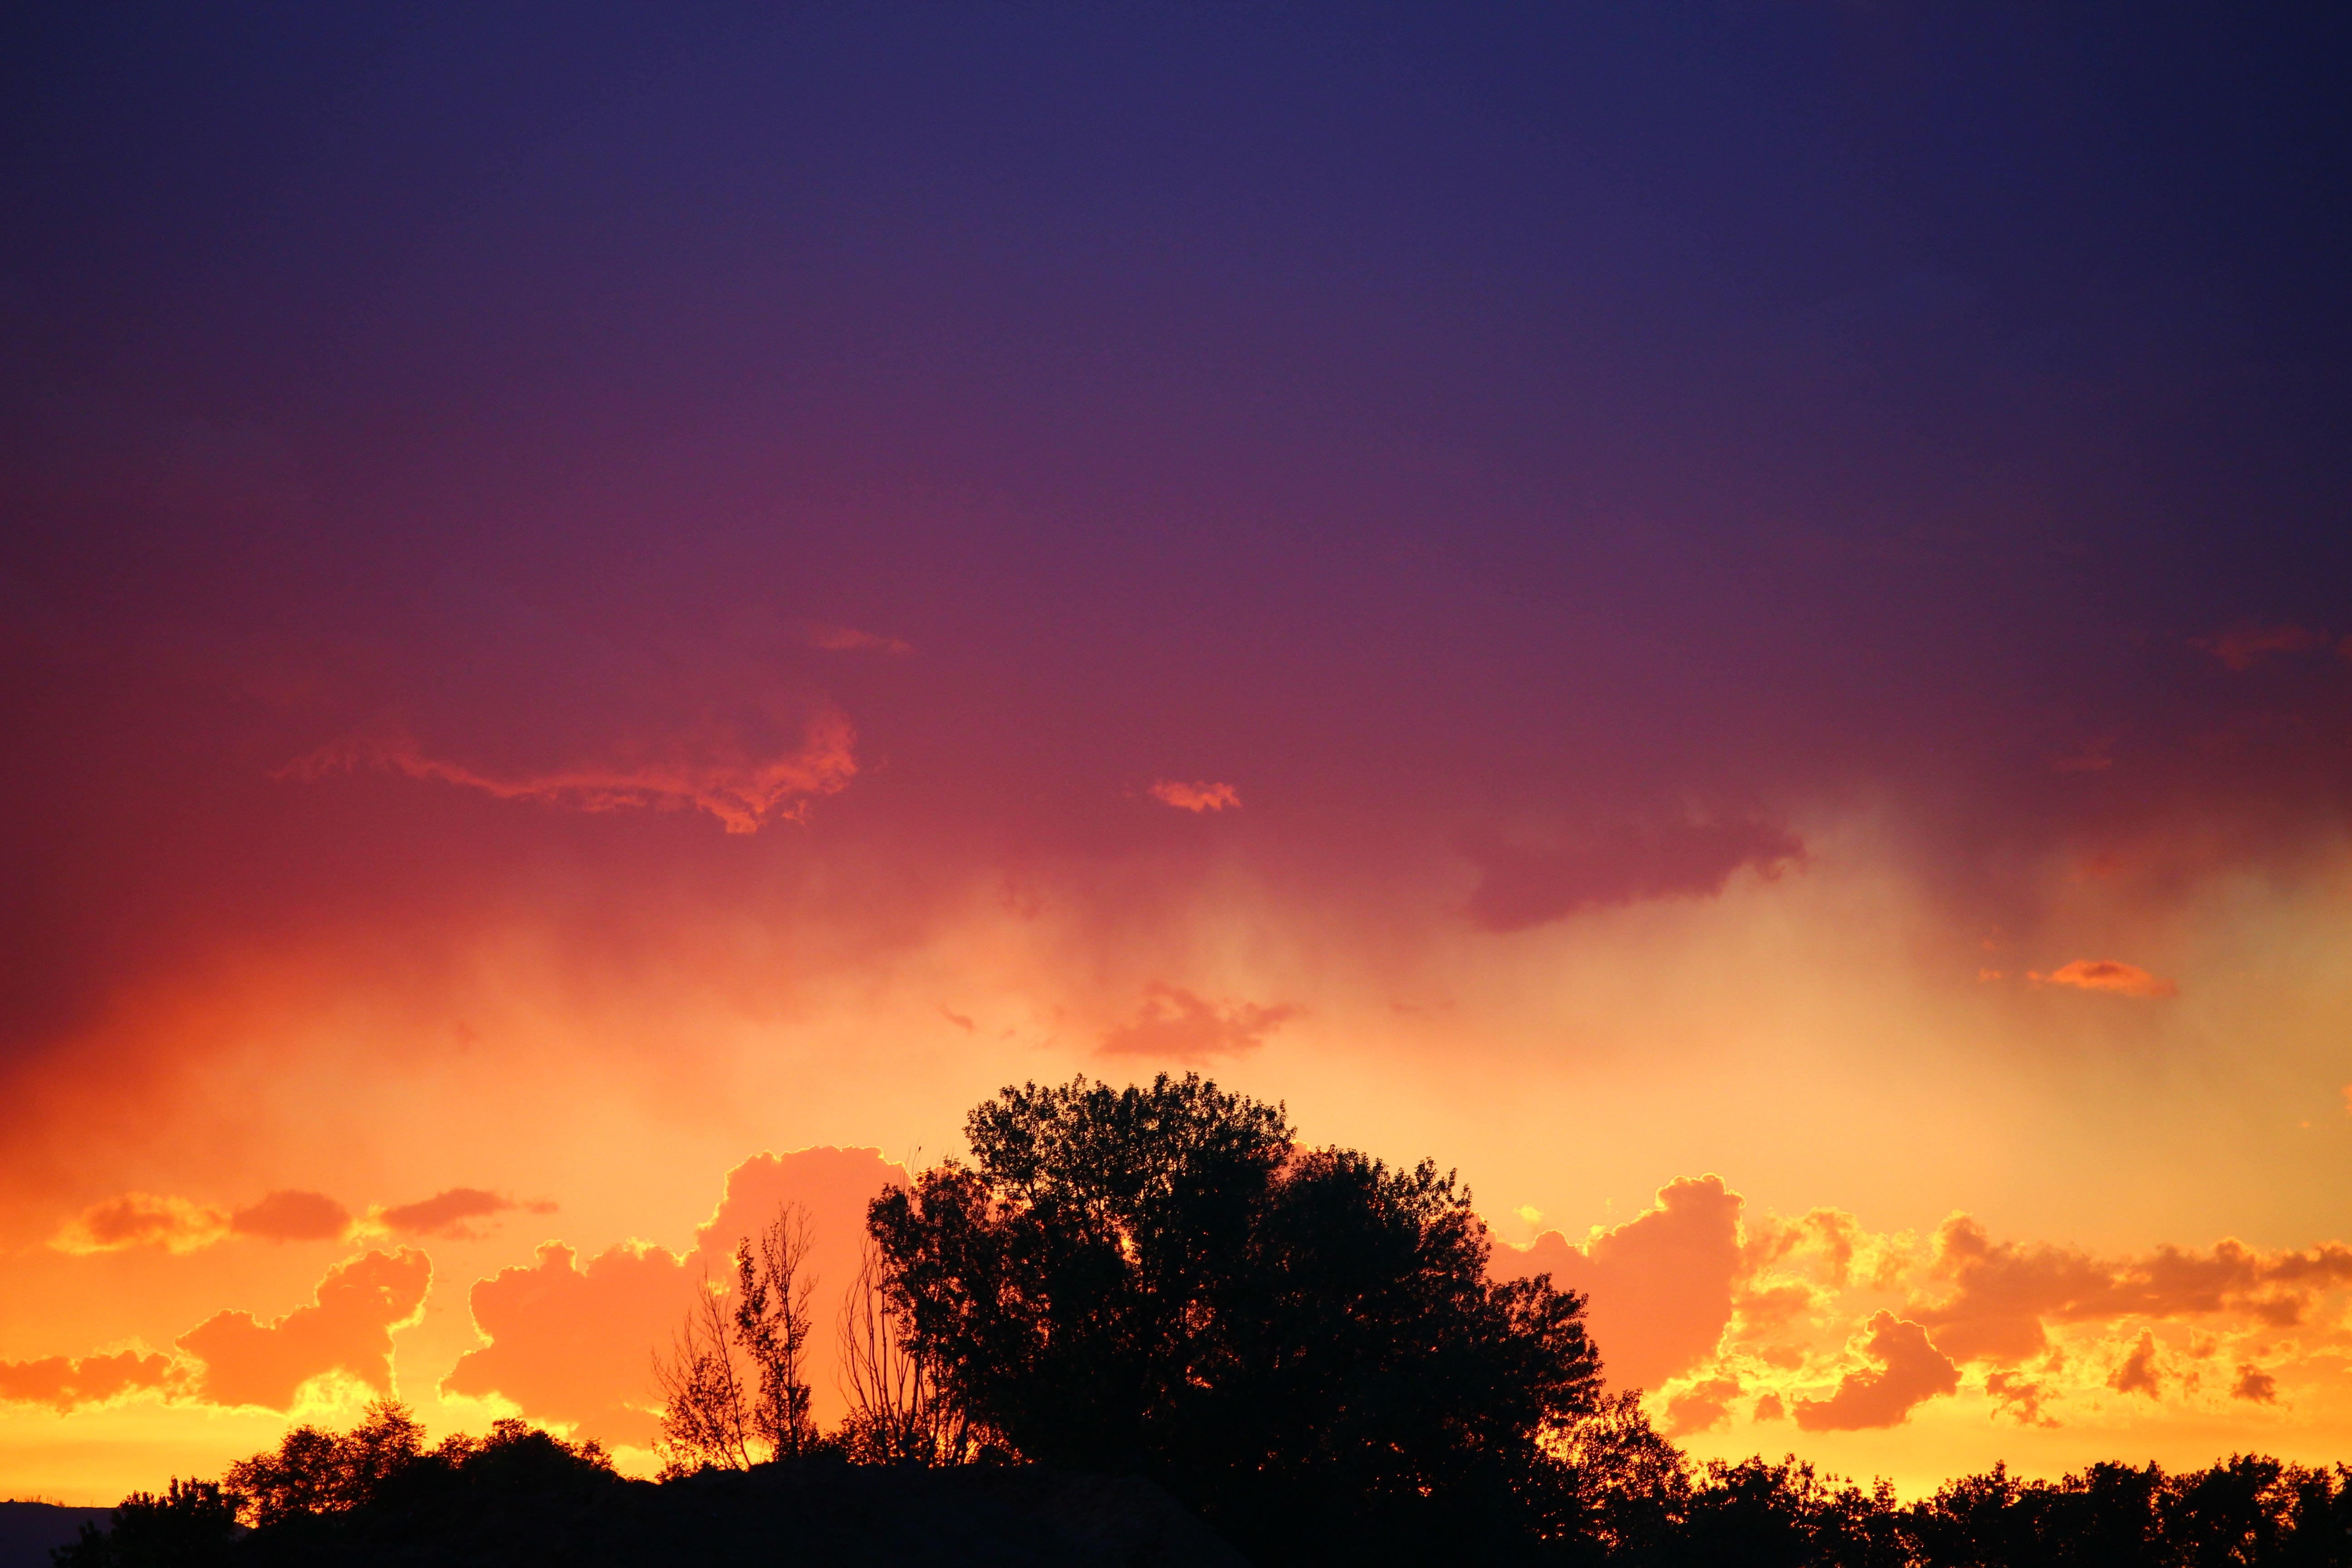
tree, horizon, cloud, sky, sunrise, sunset, sunlight, morning, dawn, atmosphere, dusk, evening, contrast, colors, fade, afterglow, atmospheric phenomenon, red sky at morning